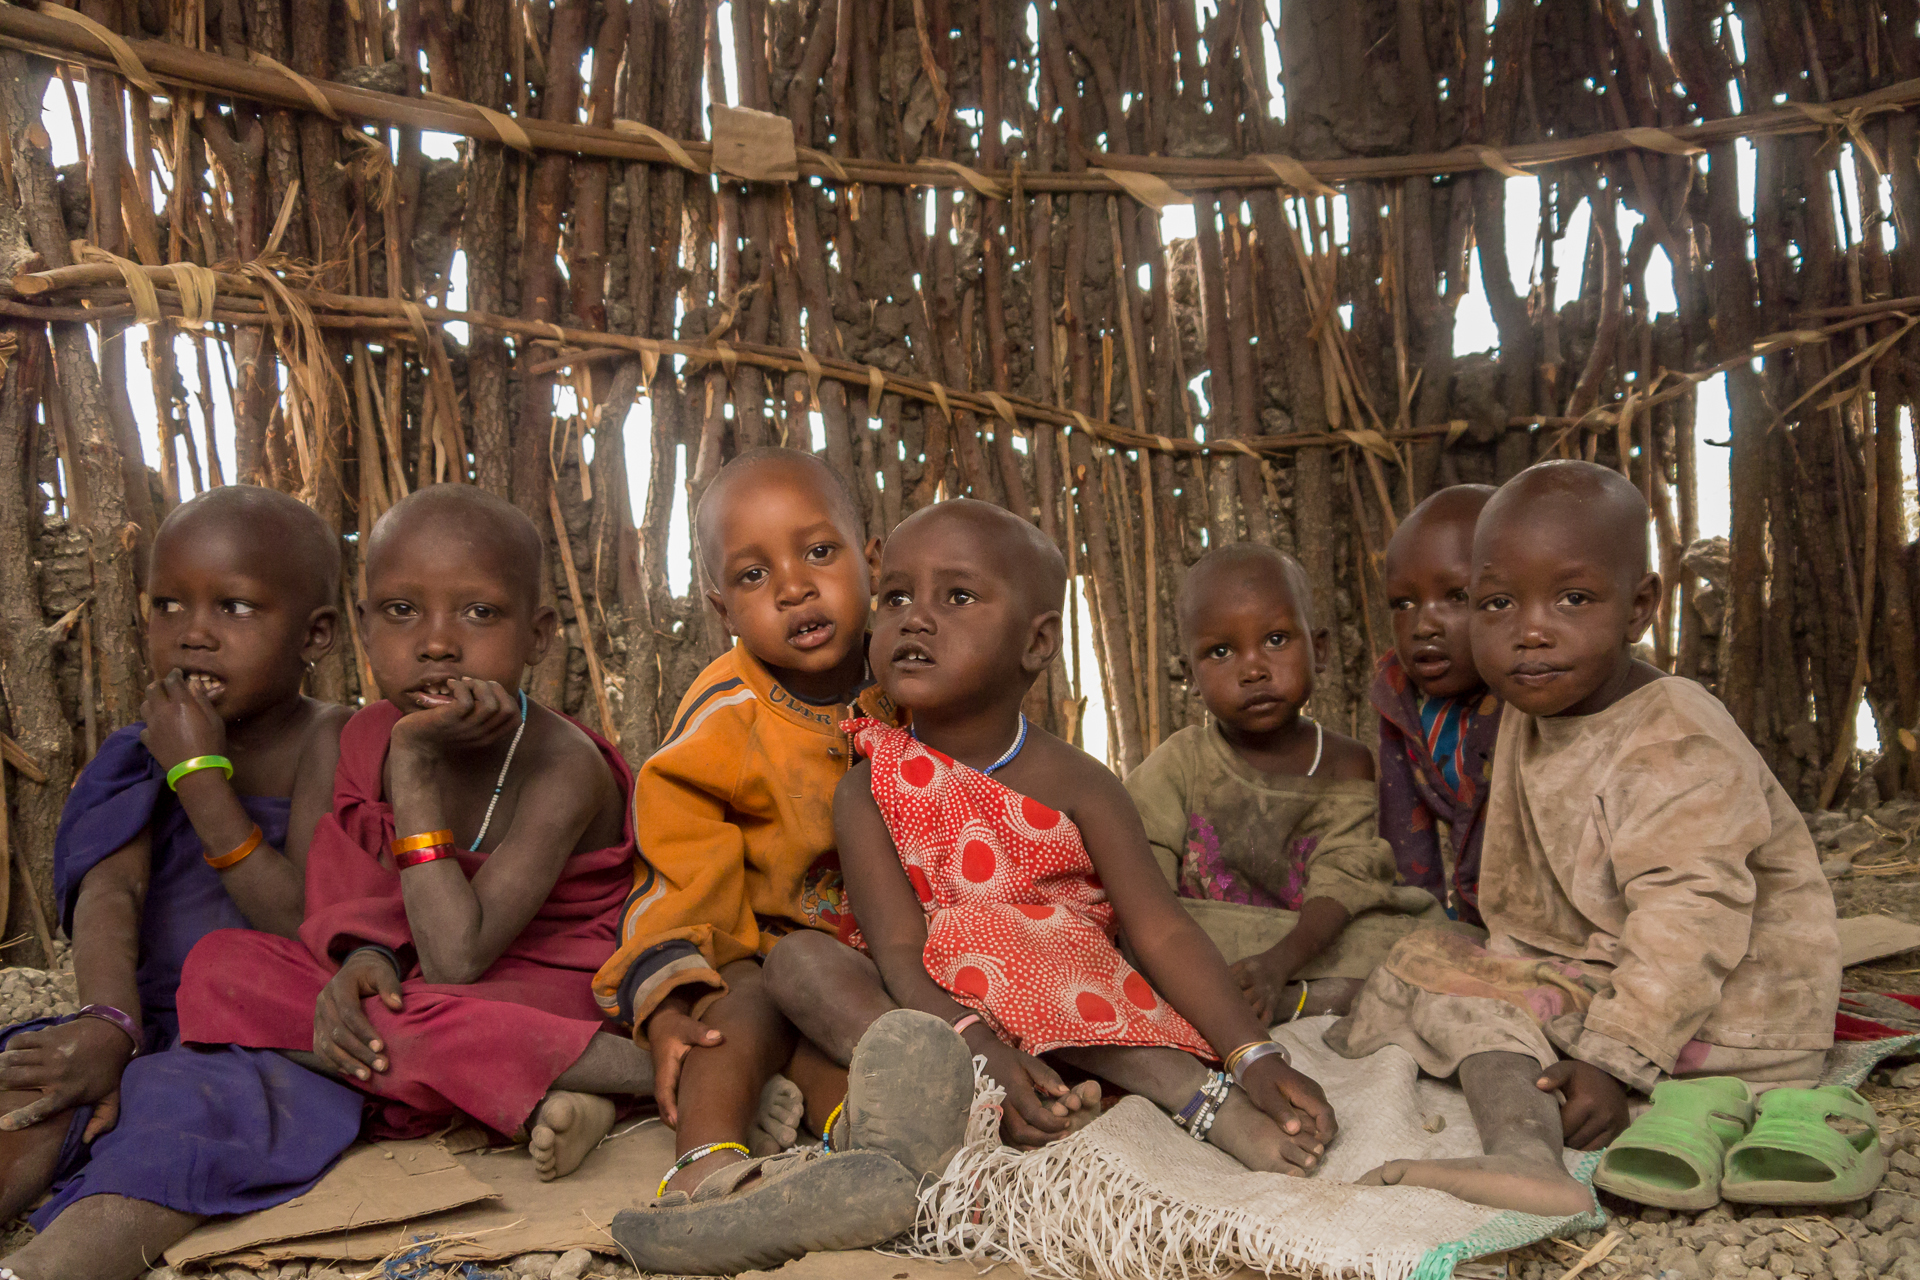
person, people, child, family, 2013, tanzania, panasoniclumix, massaiboma